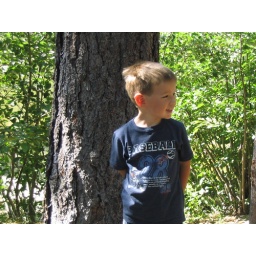
Ben stands on a rock and is distracted by something shiny nearby.